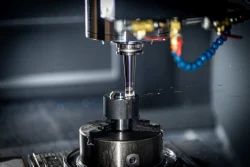
Label: Precision_Machining_Services